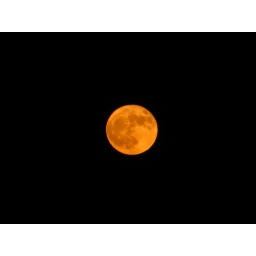
Breaks in the clouds revealed a hazy full moon, moments after it rose above the horizon.